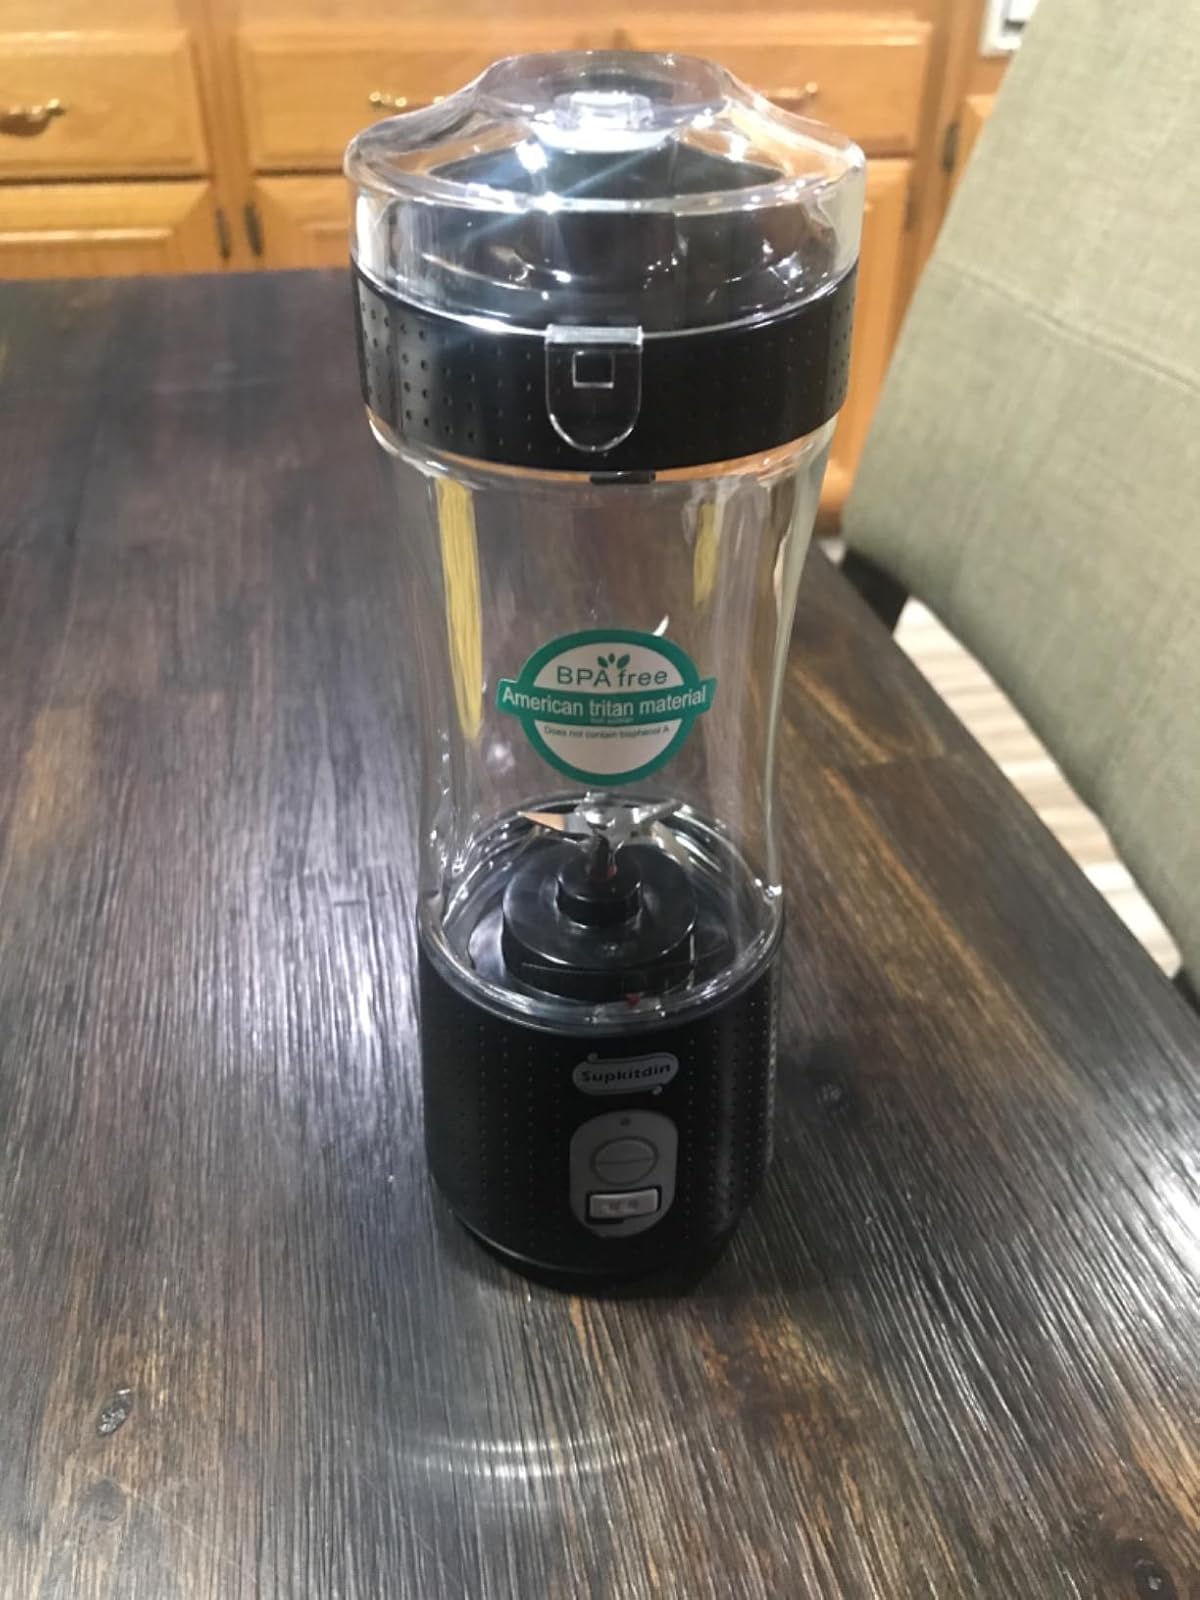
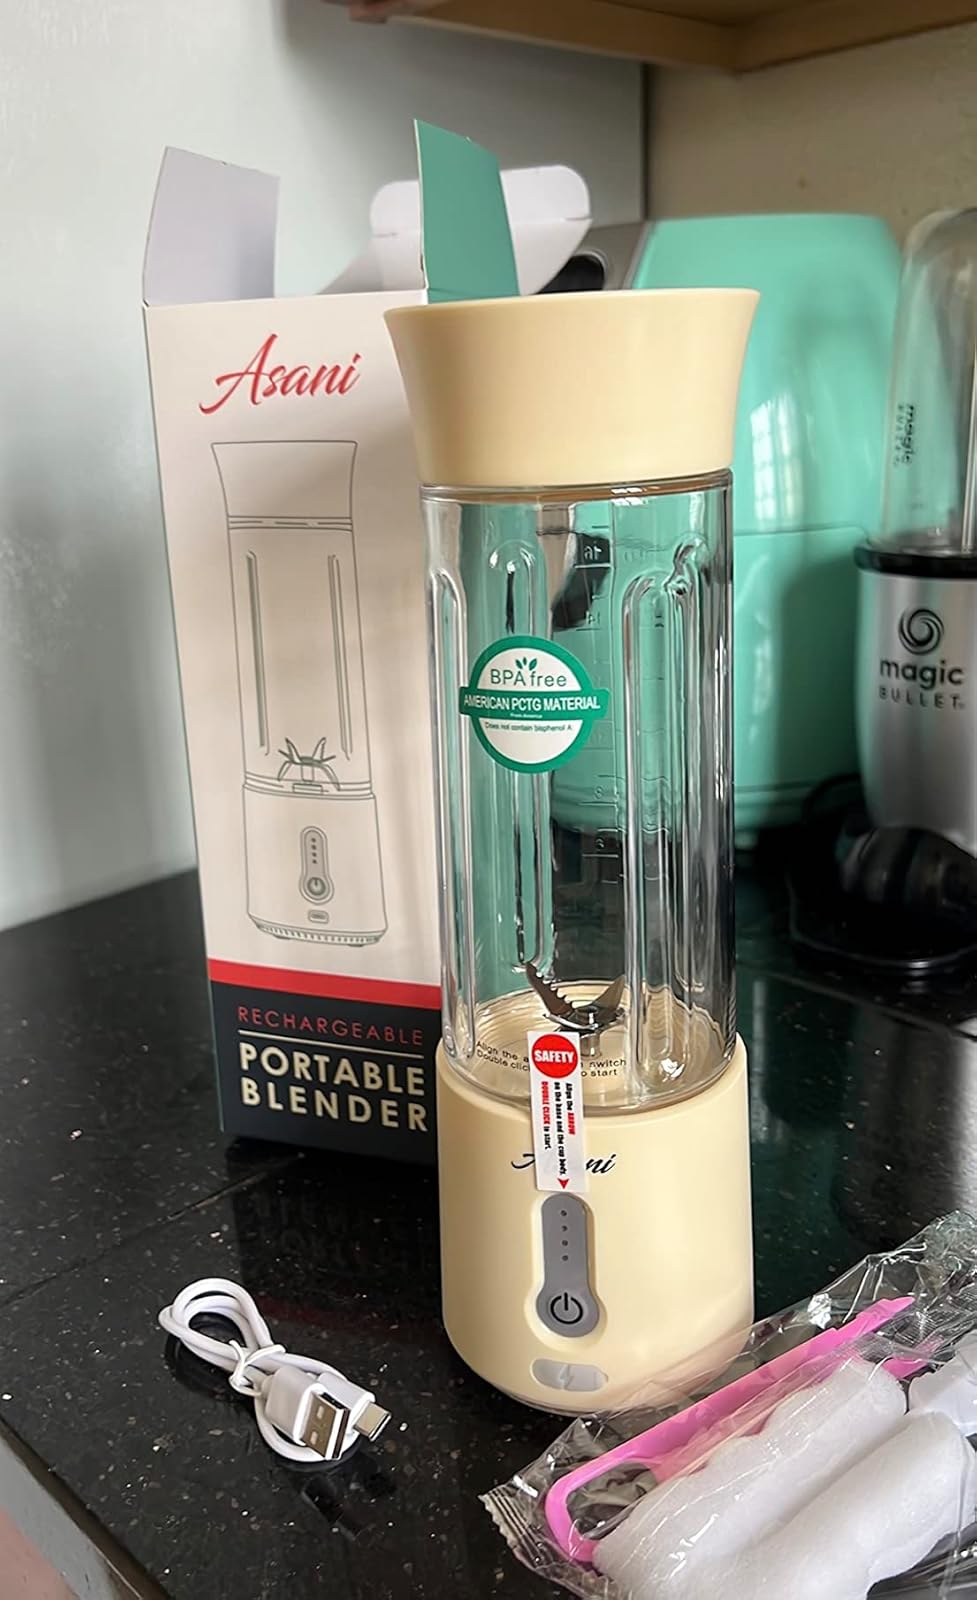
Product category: items_blender
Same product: no